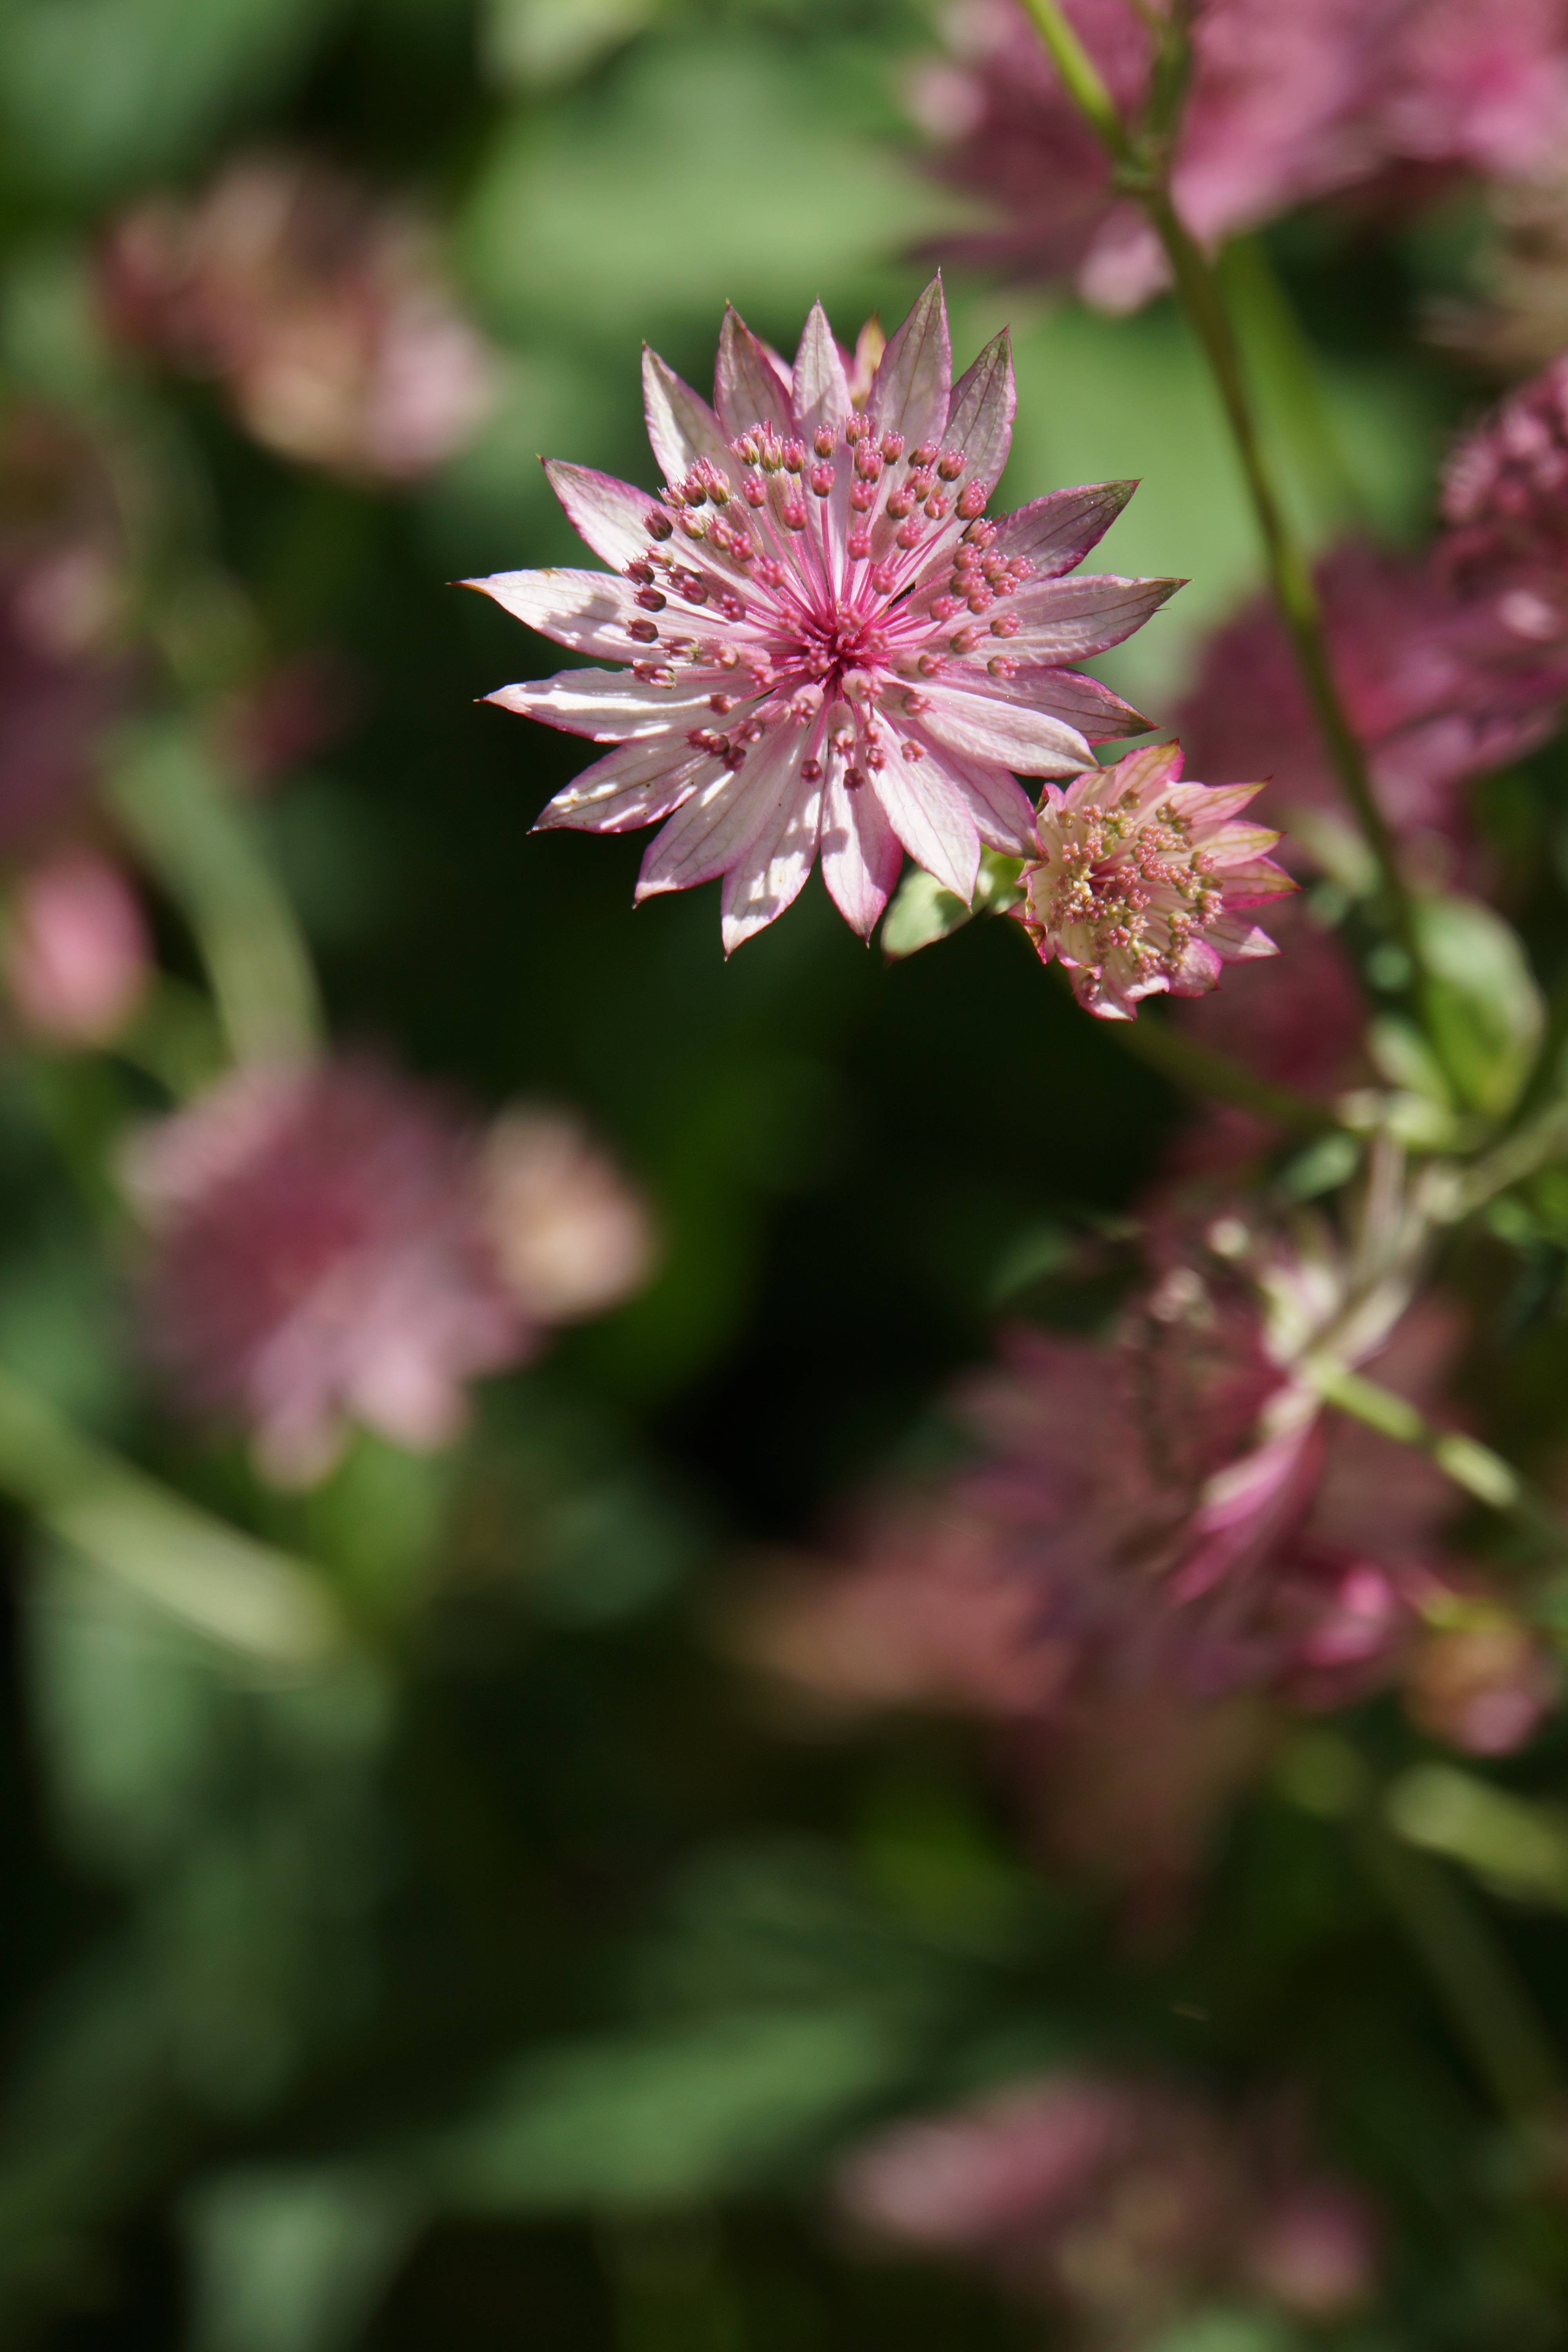
nature, blossom, plant, flower, petal, herb, produce, botany, pink, flora, wildflower, tender, macro photography, garden plant, flowering plant, cultured, land plant